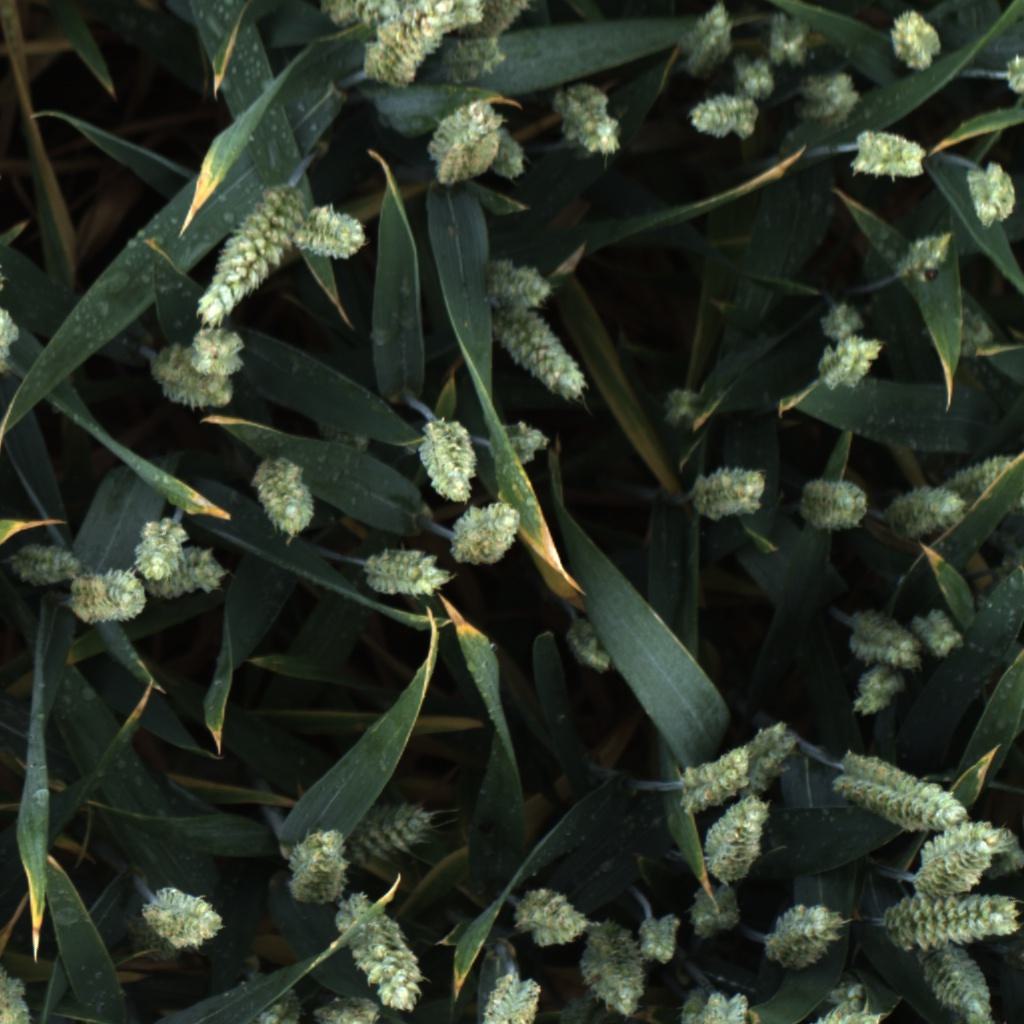
Country: UK
Location: Rothamsted
Wheat development stage: Filling - Ripening